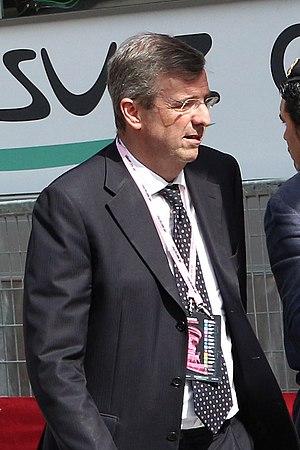
Claudio Burlando, né le 27 avril 1954 à Gênes, est un homme politique italien, membre du Parti démocrate. Il est président de la région de Ligurie de 2005 à 2015.